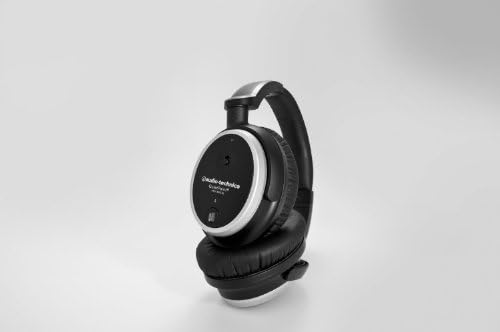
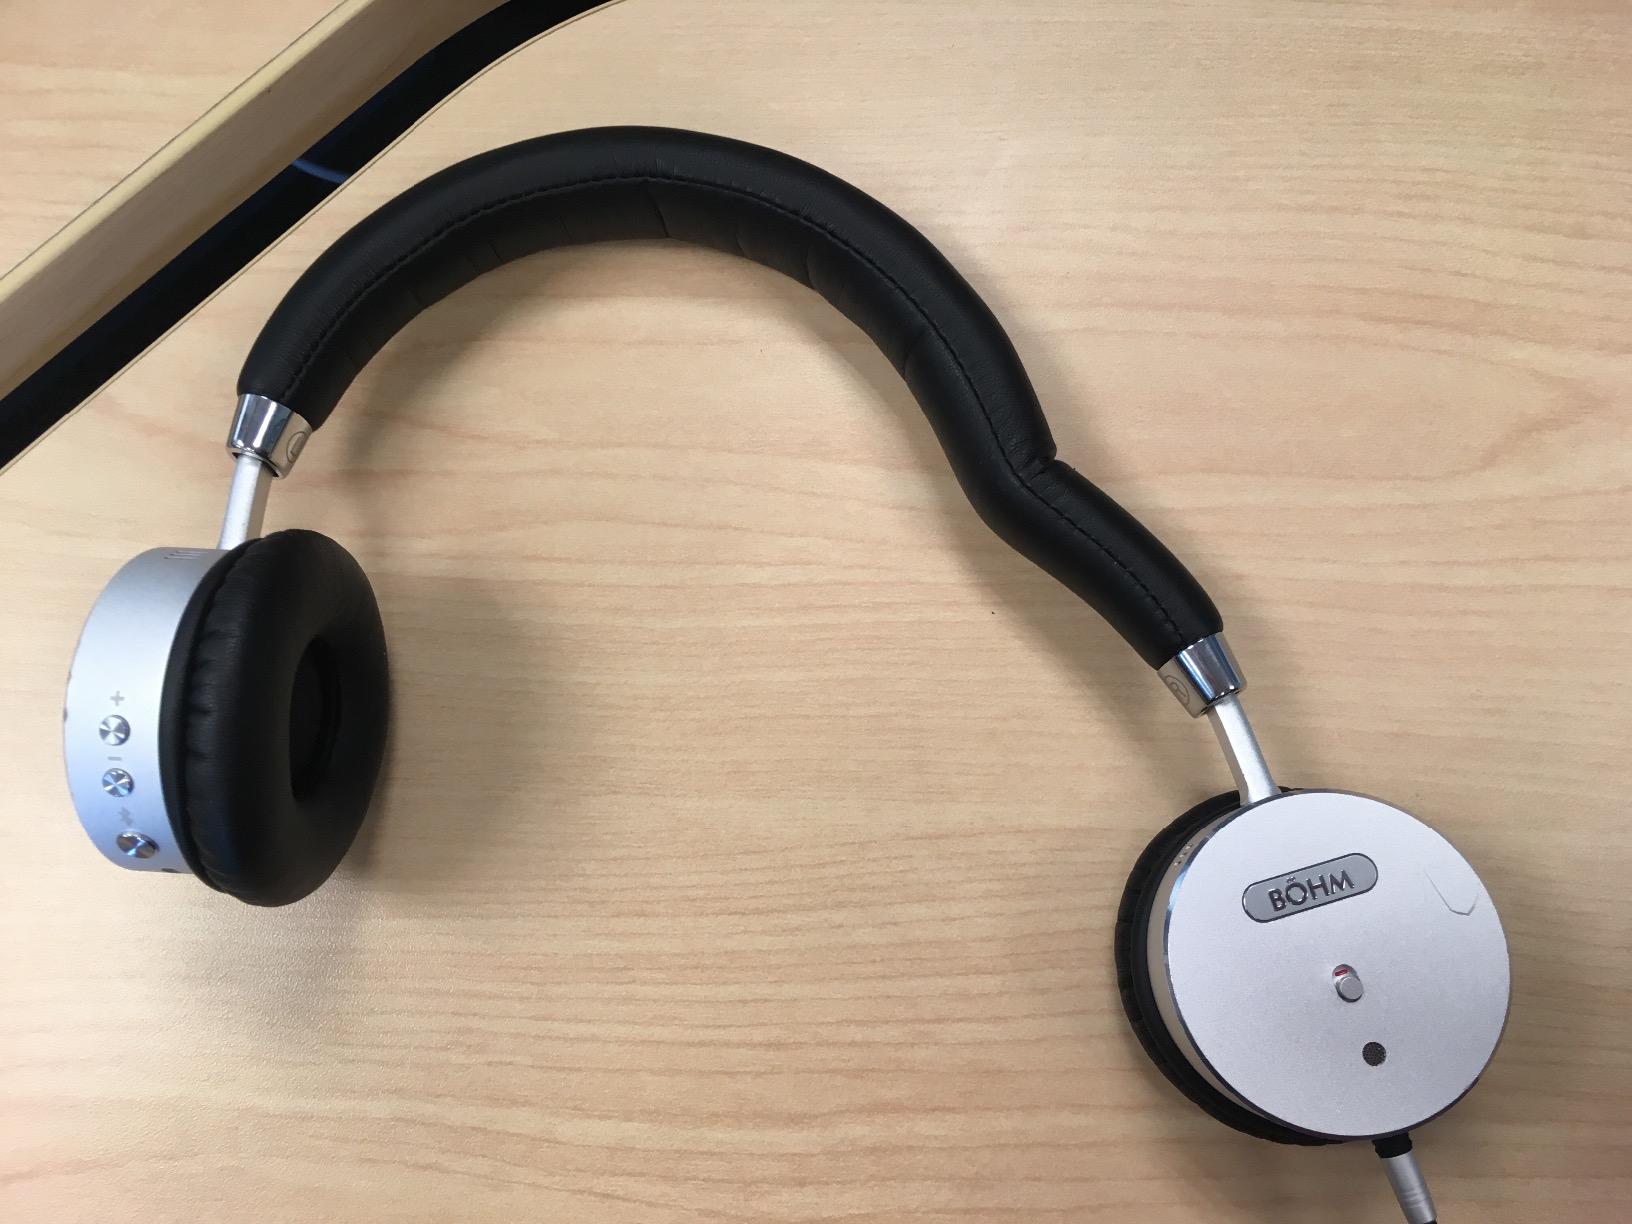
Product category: headphones
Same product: no